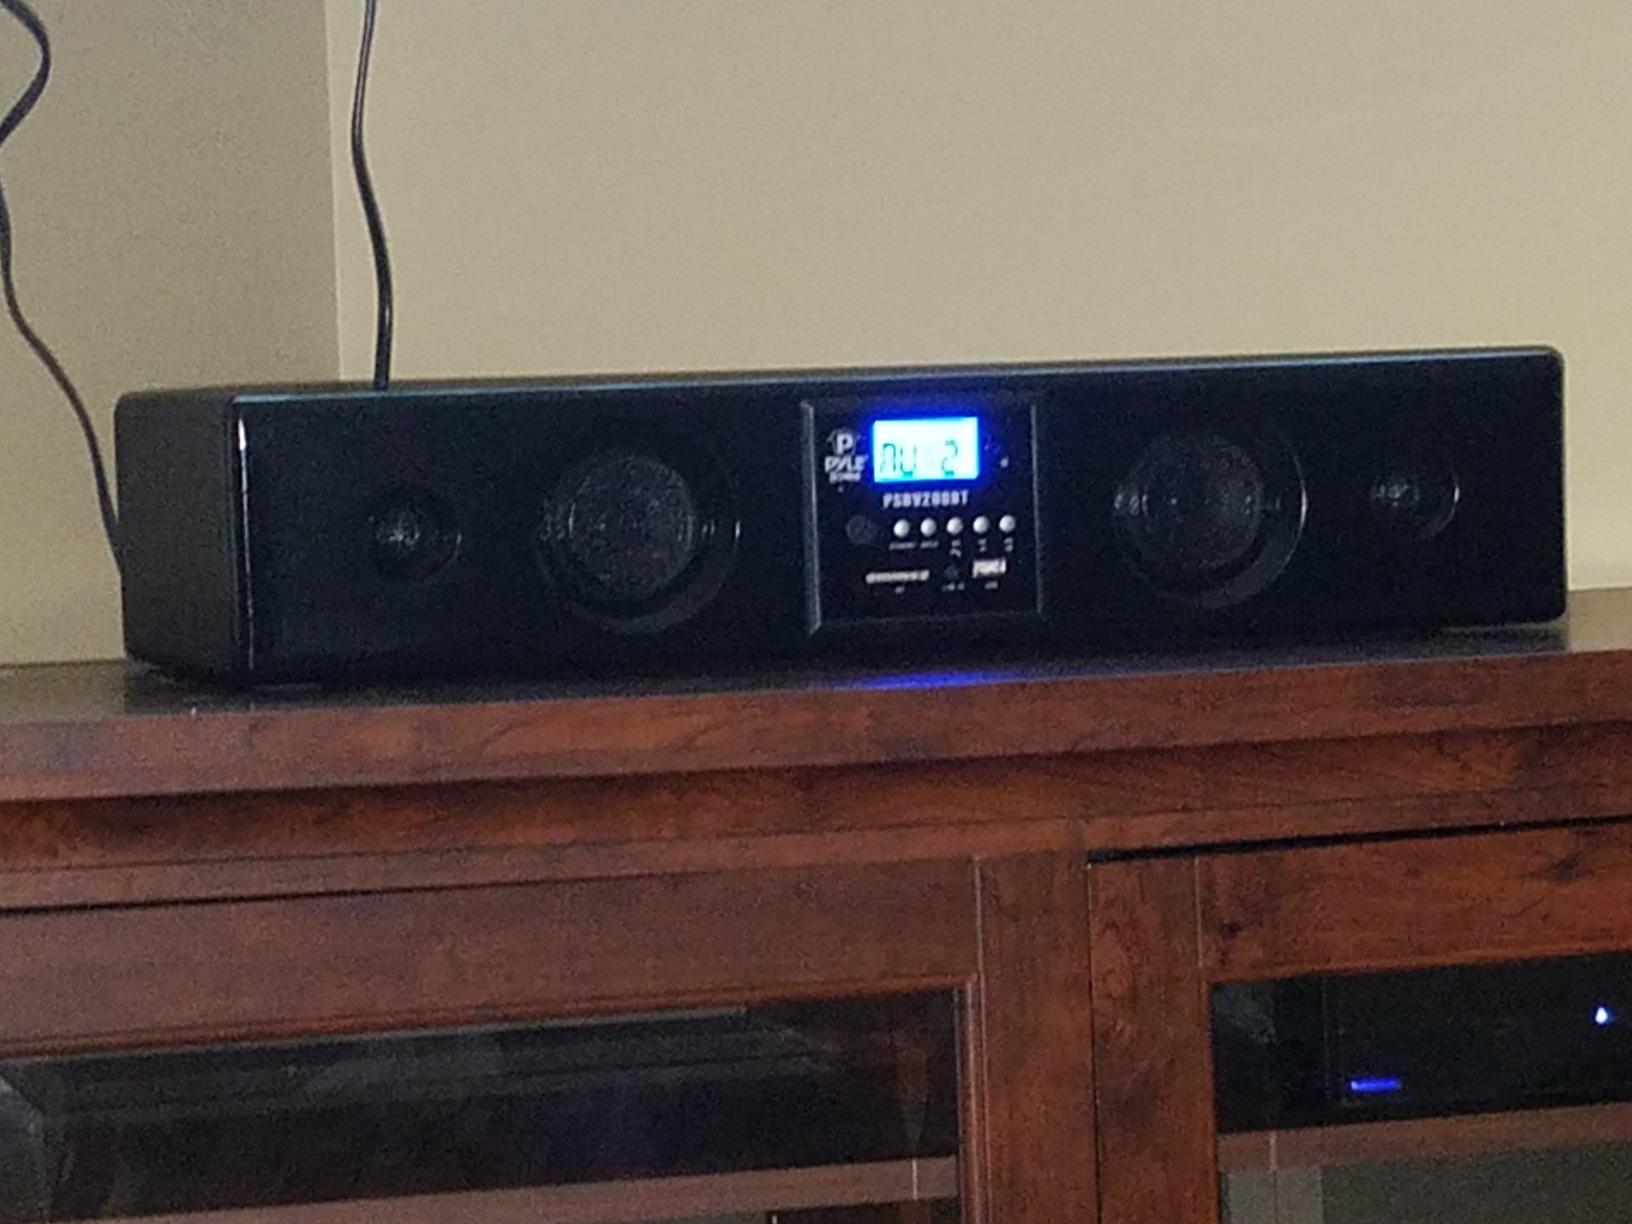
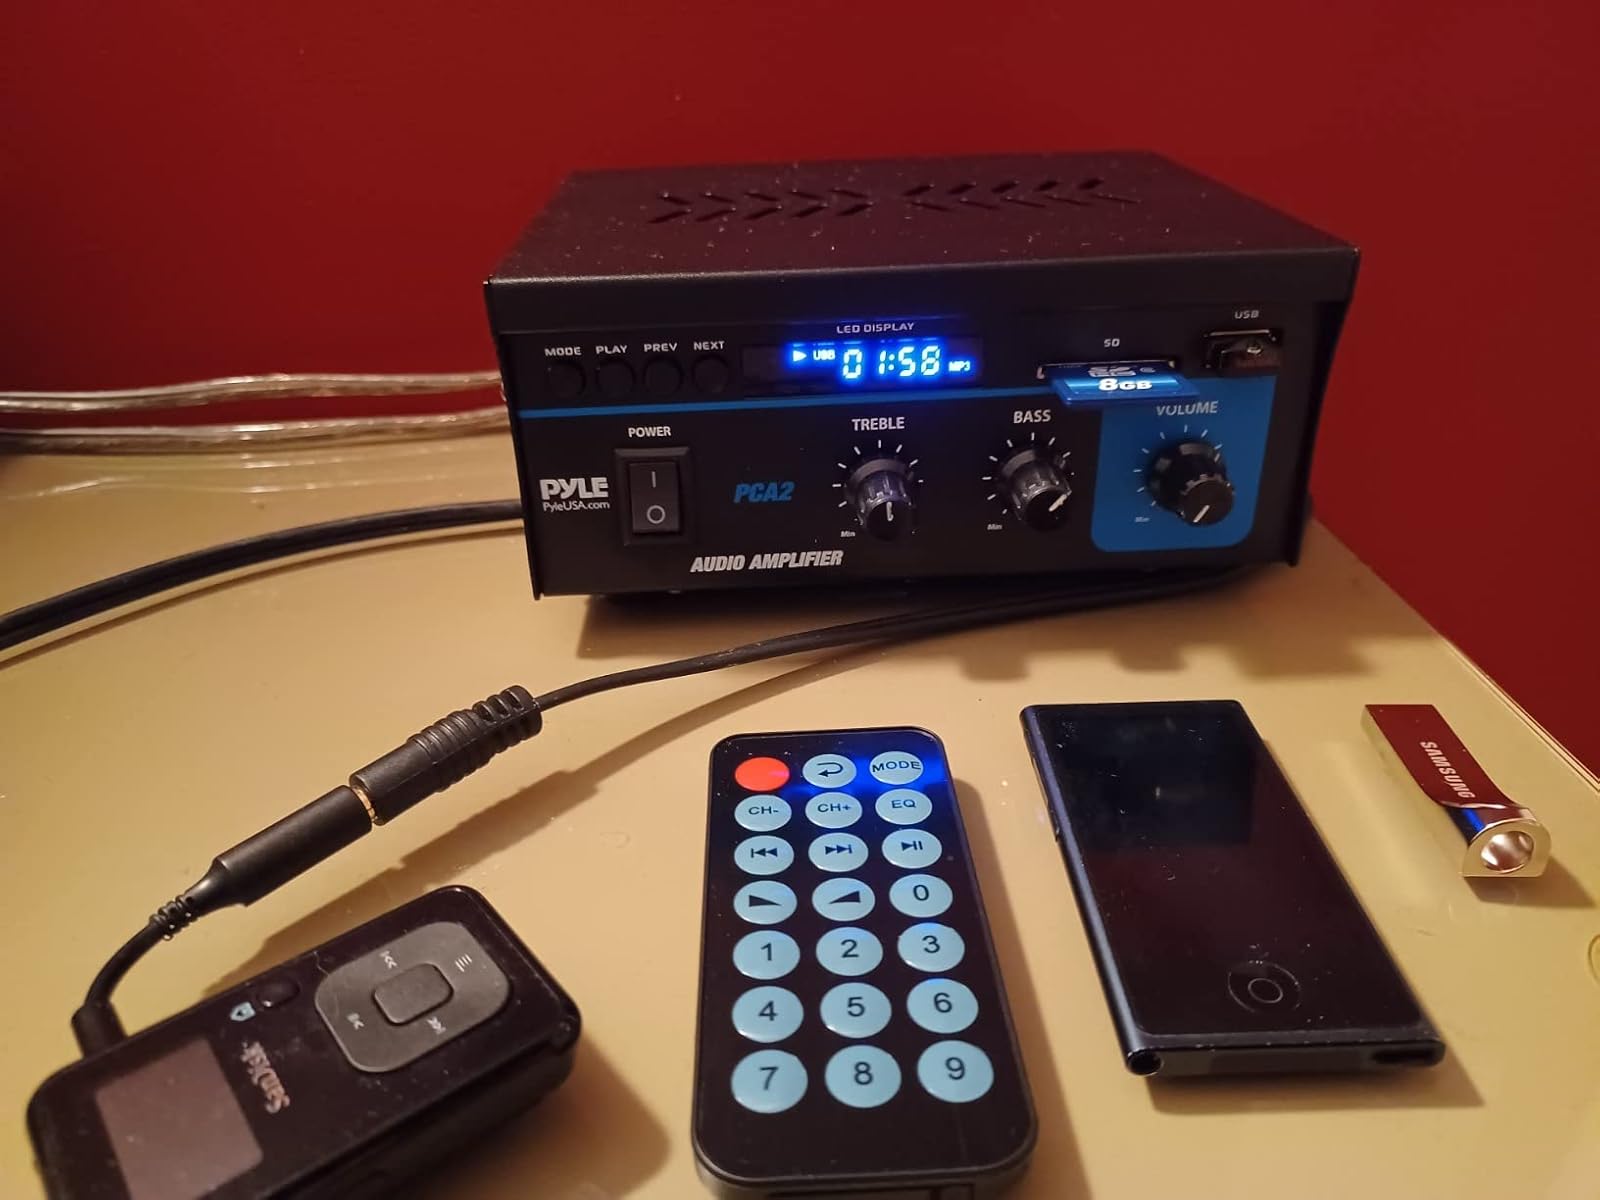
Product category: speaker
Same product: no